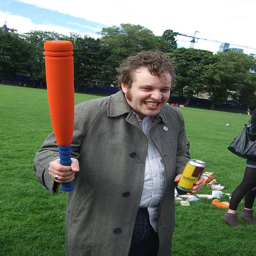
A person with a can and a bat on a field.
a person holding a drink and a bat in a field
The man is holding a plastic baseball bat while drinking.
Man with brown hair and wearing a gray coat is holding a orange bat.
a man is holding an orange bat outside